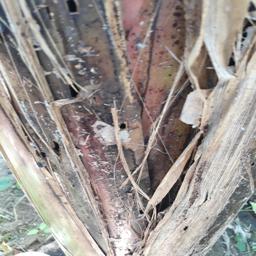
Label: BACTERIAL SOFT ROT